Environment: real
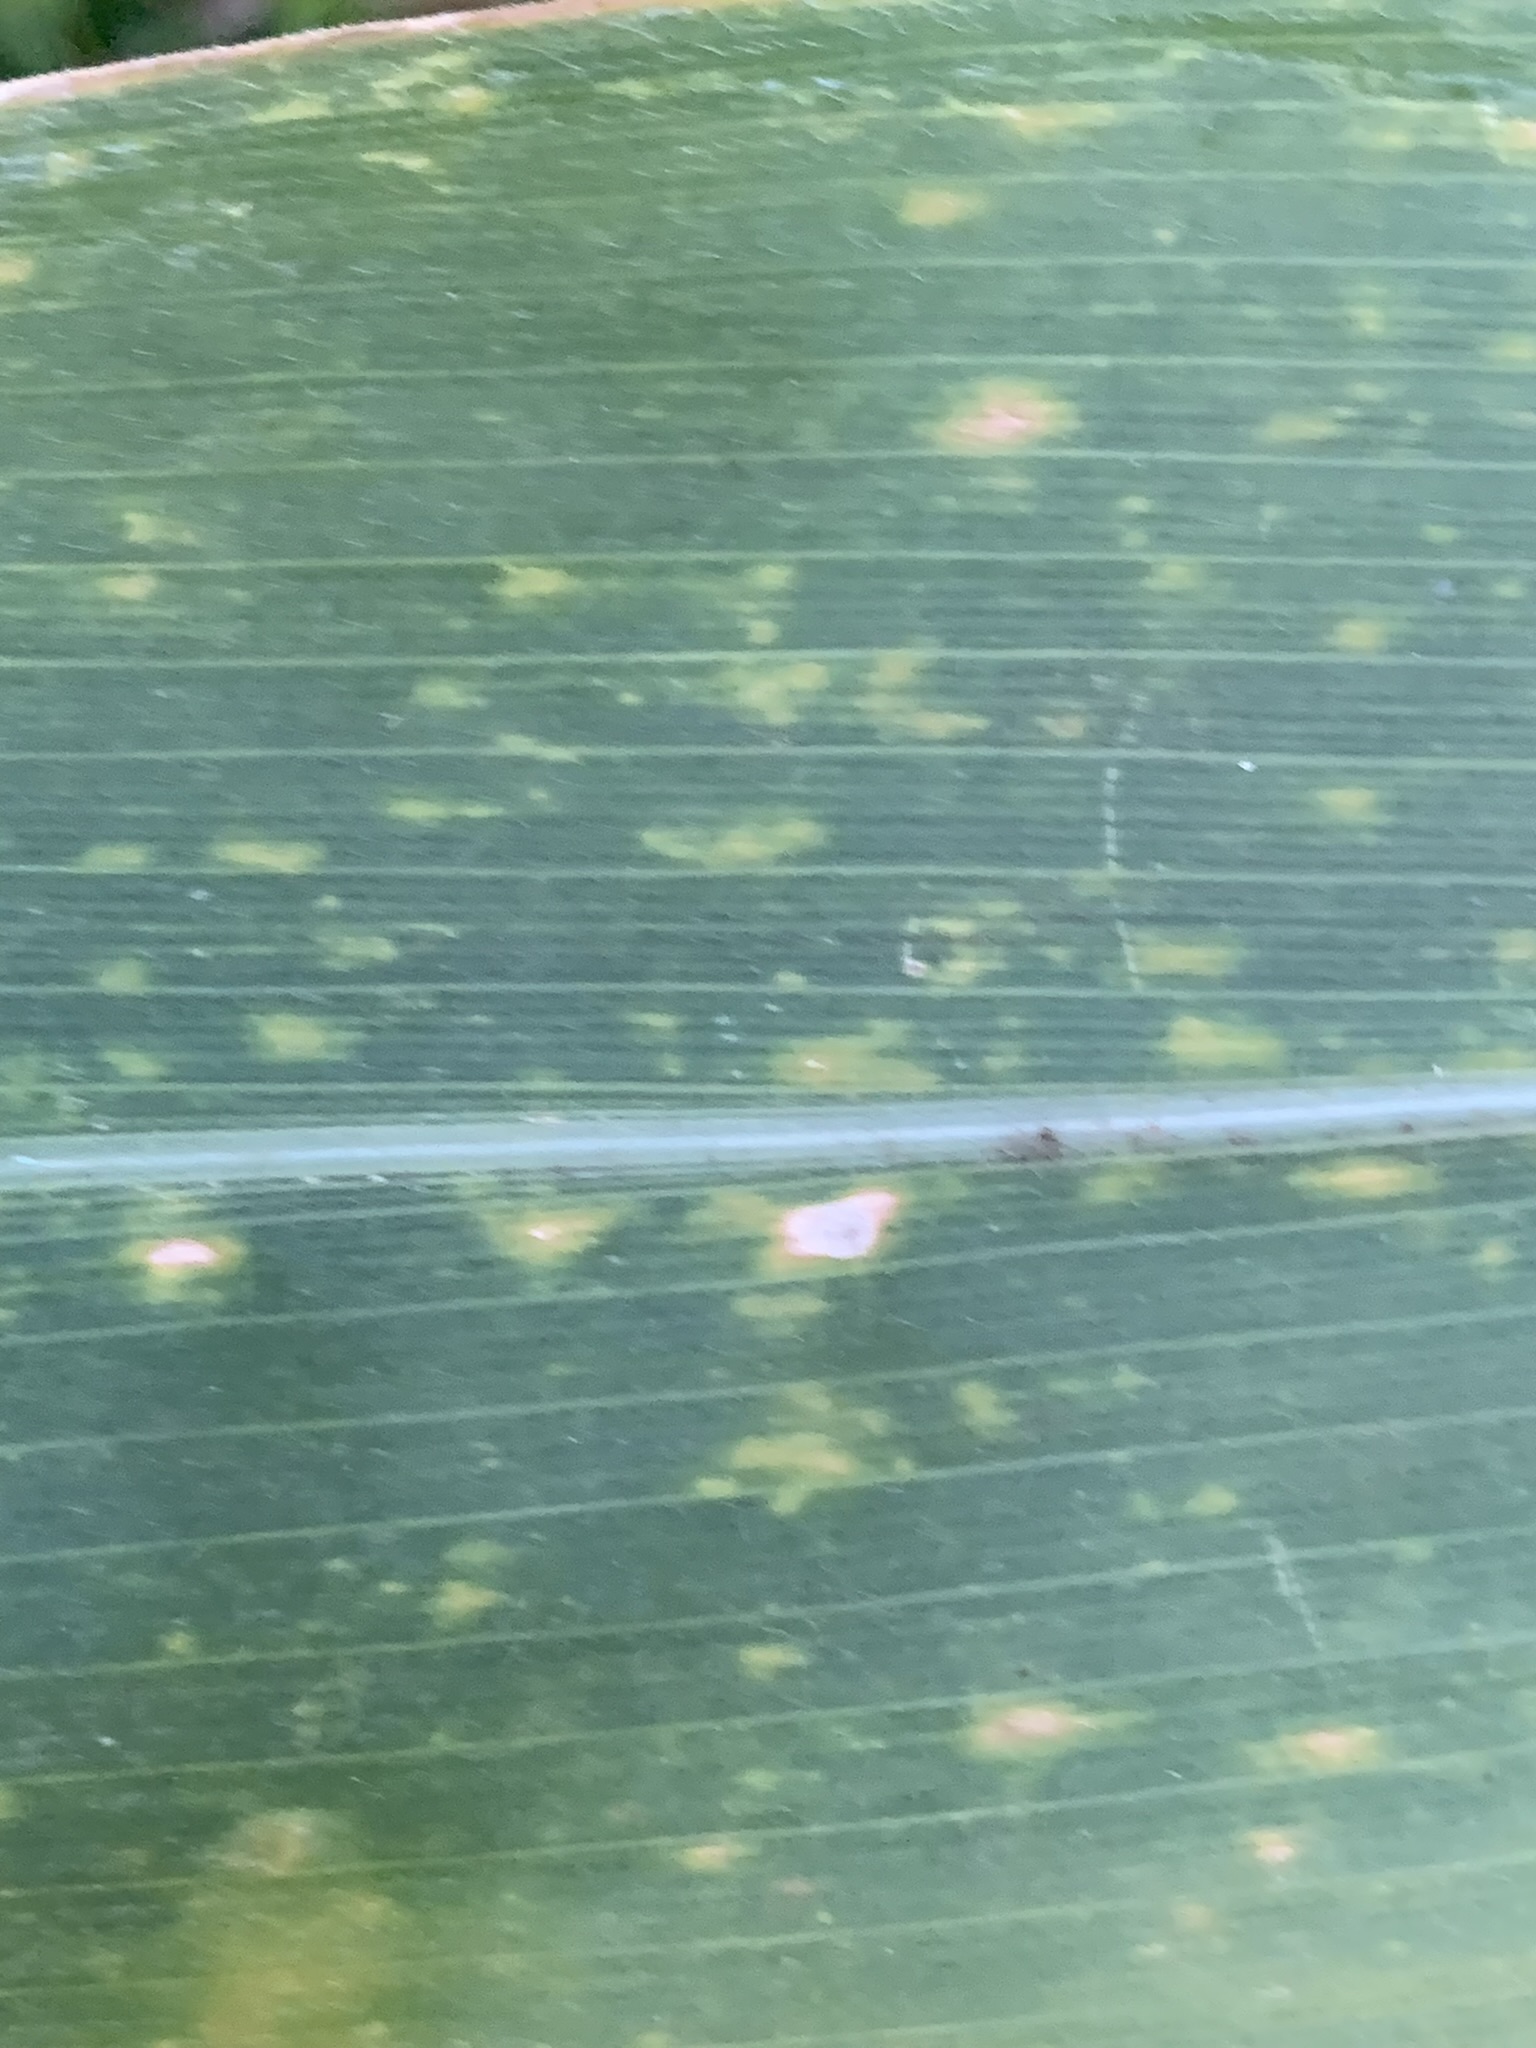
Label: lethal_necrosis